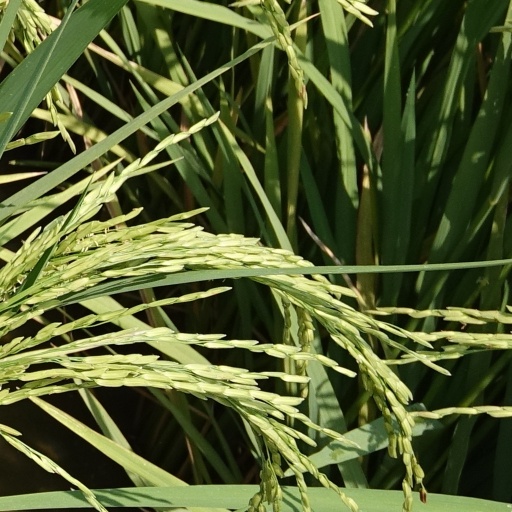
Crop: rice